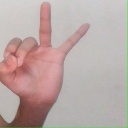
अक्षर: ण